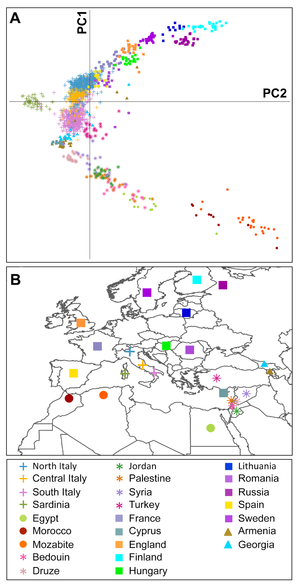
Les Sardes constituent un peuple d'Europe du Sud originaire de la Sardaigne, île de la Méditerranée occidentale et région autonome à statut spécial d’Italie.